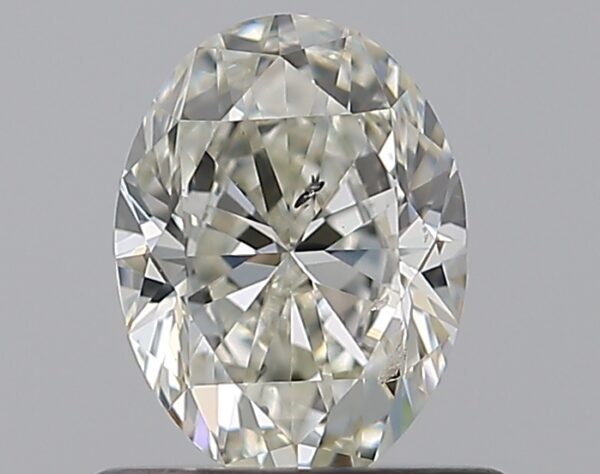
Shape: oval
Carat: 0.7
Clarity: SI2
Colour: J
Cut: VG
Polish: EX
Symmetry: GD
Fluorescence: N
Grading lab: GIA
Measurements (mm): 6.49 x 4.85 x 3.14